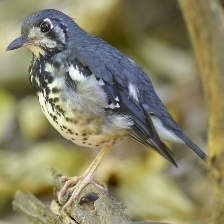
Species: ASHY THRUSHBIRD
Scientific name: GEOKICHLA CINEREA